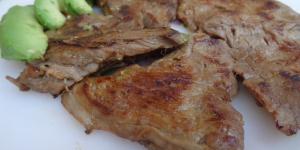
arrachera marinada